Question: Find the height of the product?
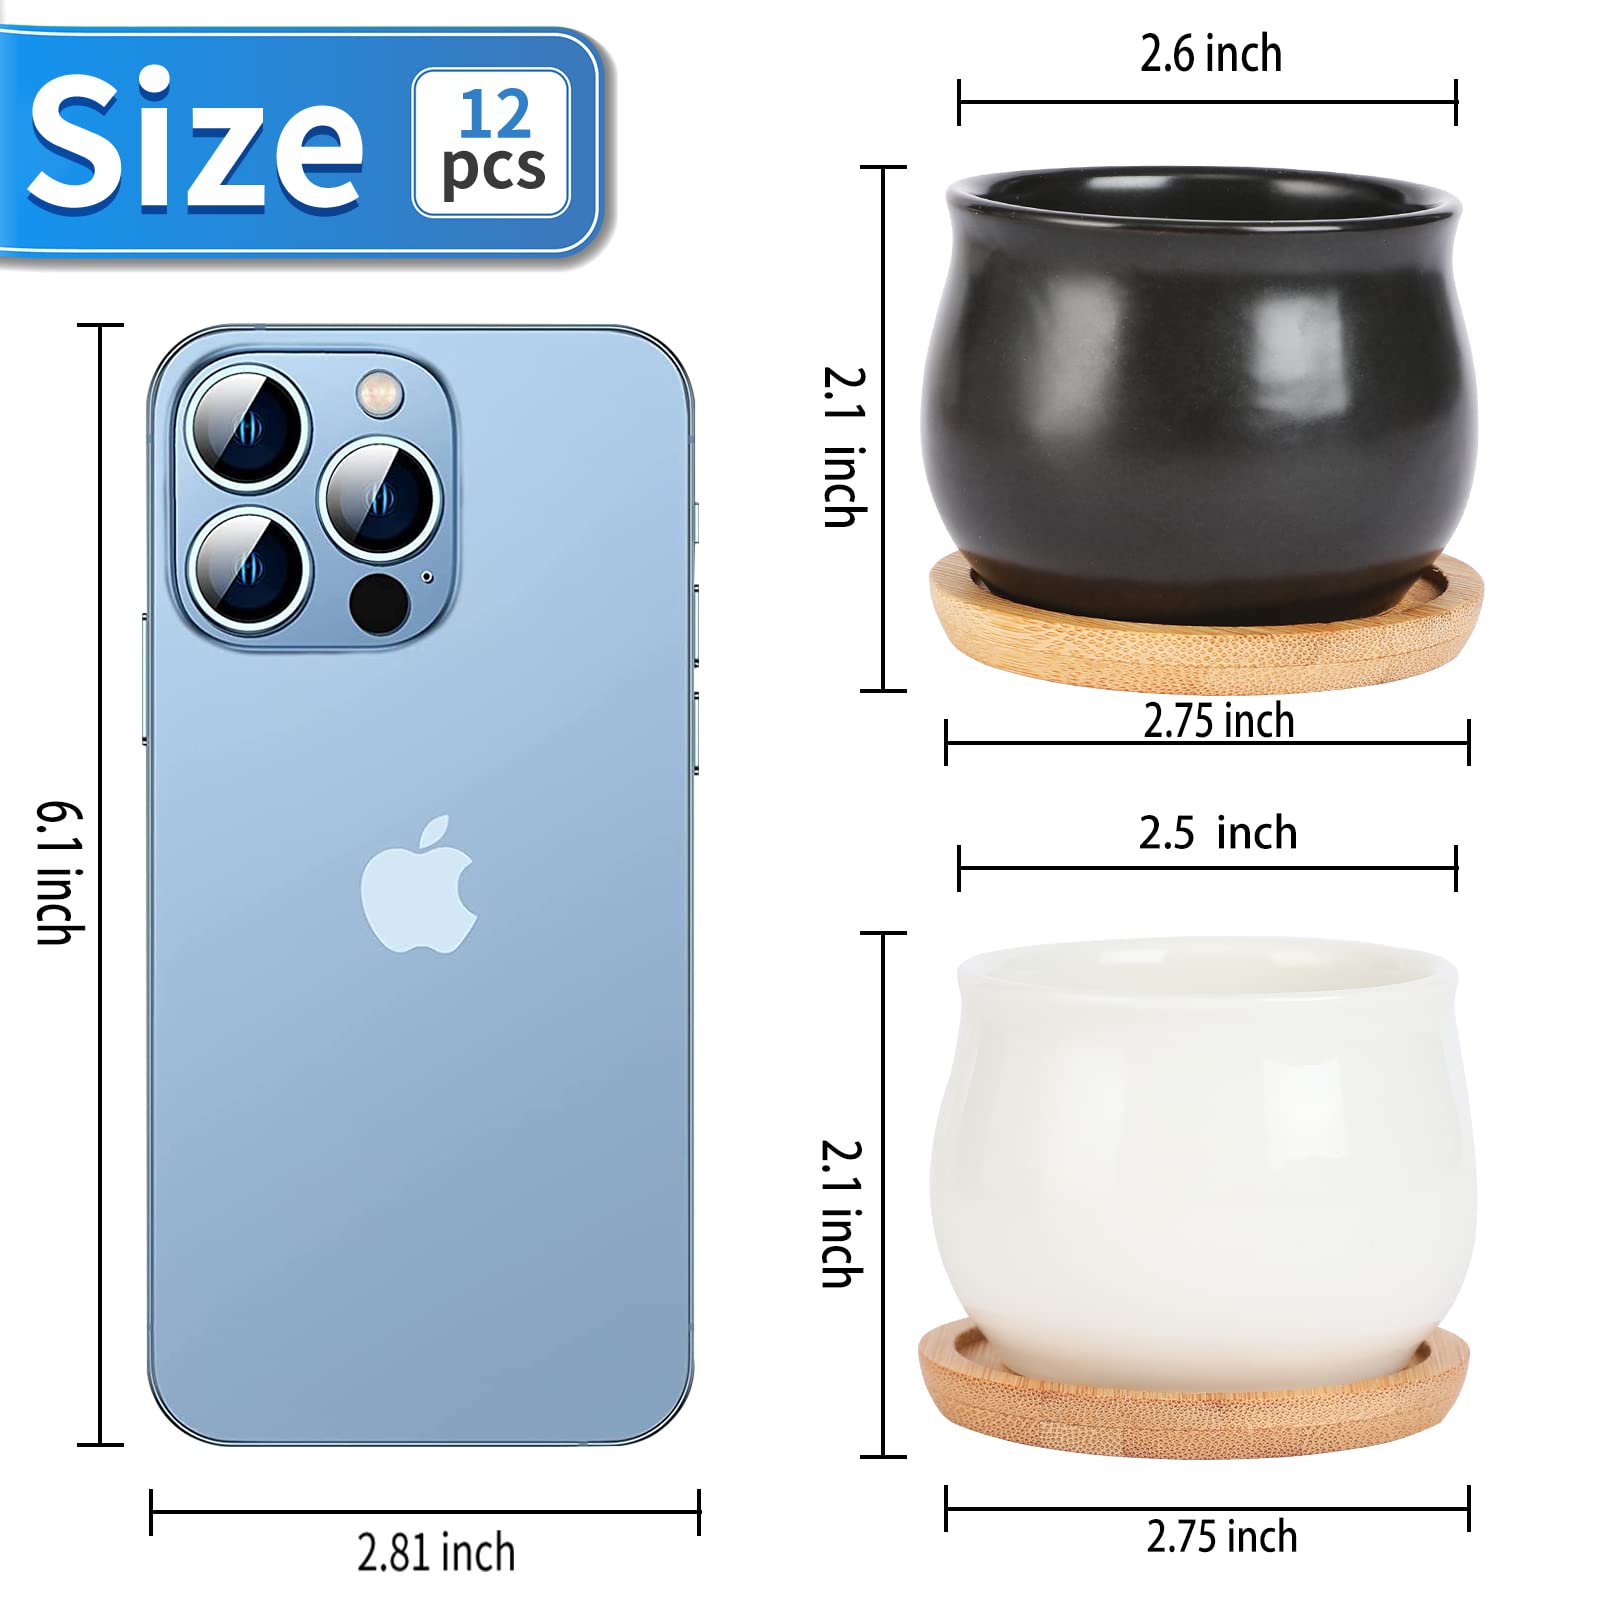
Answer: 6.1 inch